Australia–Norway relations

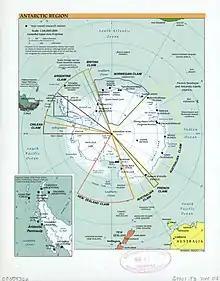
Map that shows territorial claims on Antarctica

Australia and Norway, together with New Zealand, France and the United Kingdom, are the only nations that jointly recognize the sovereignty over the territorial claims in Antarctica of each other.